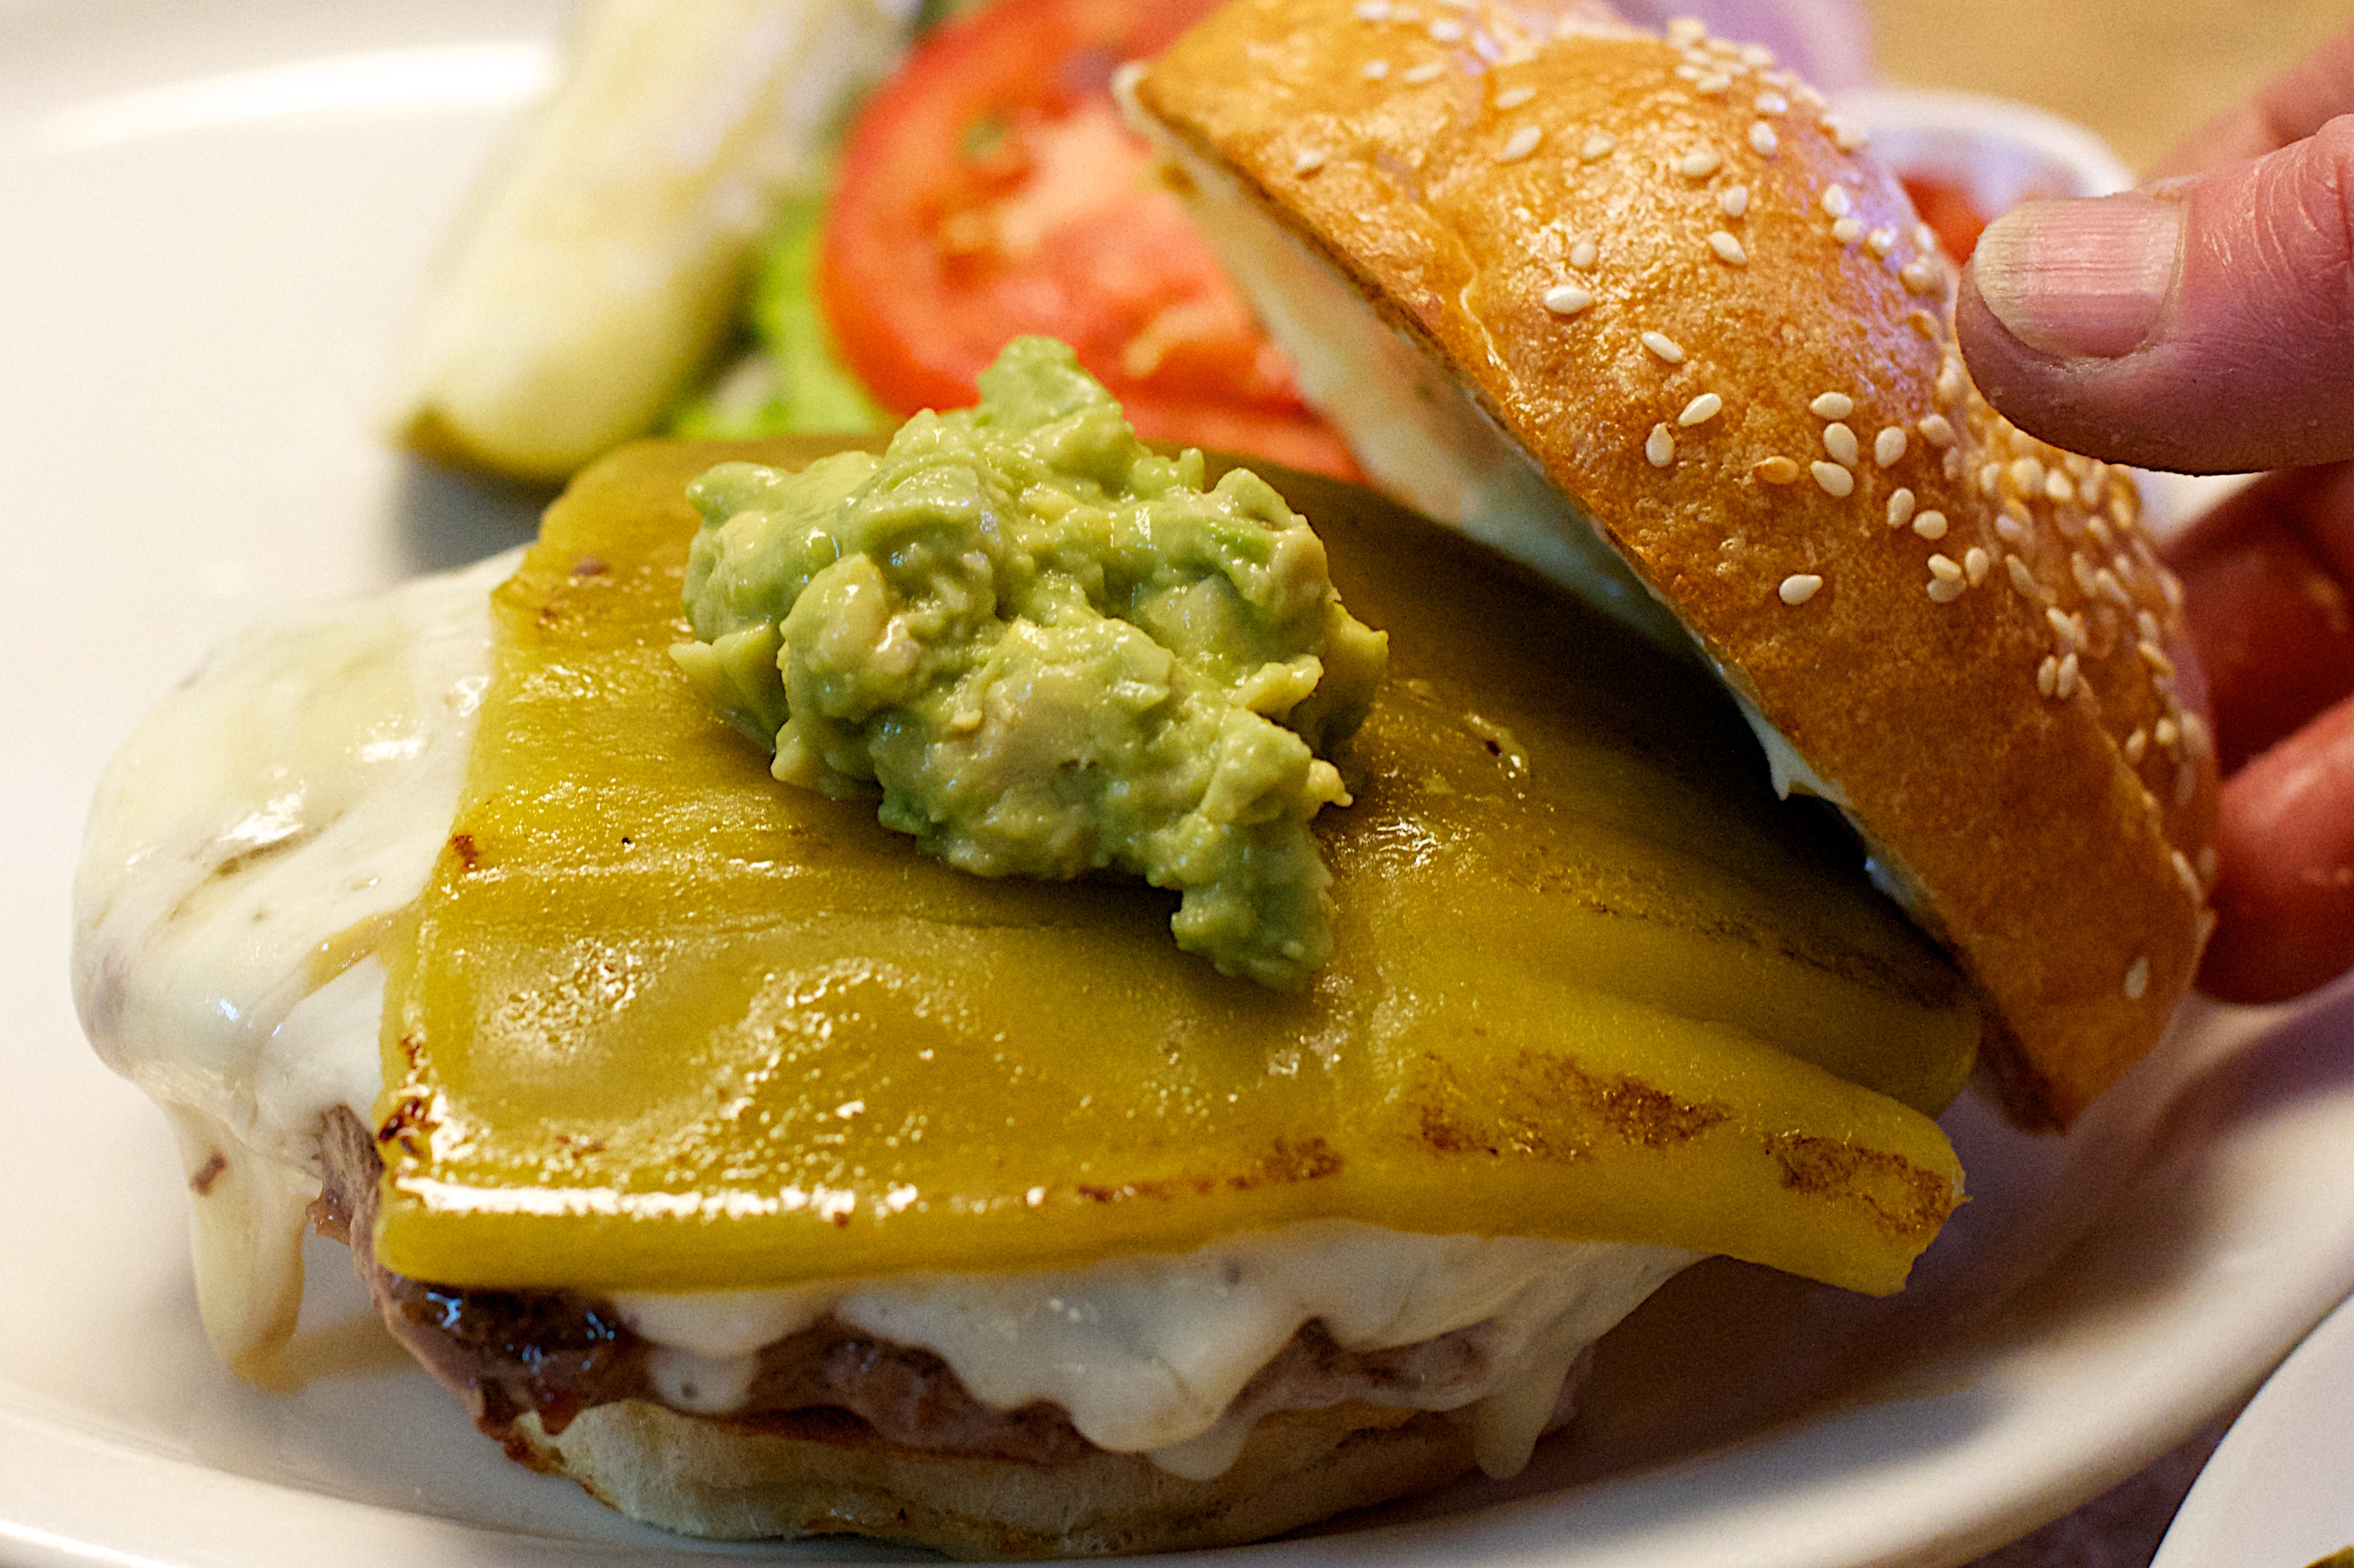
dish, meal, food, produce, breakfast, cuisine, eggs benedict, randallhouse, brunch, breakfast sandwich